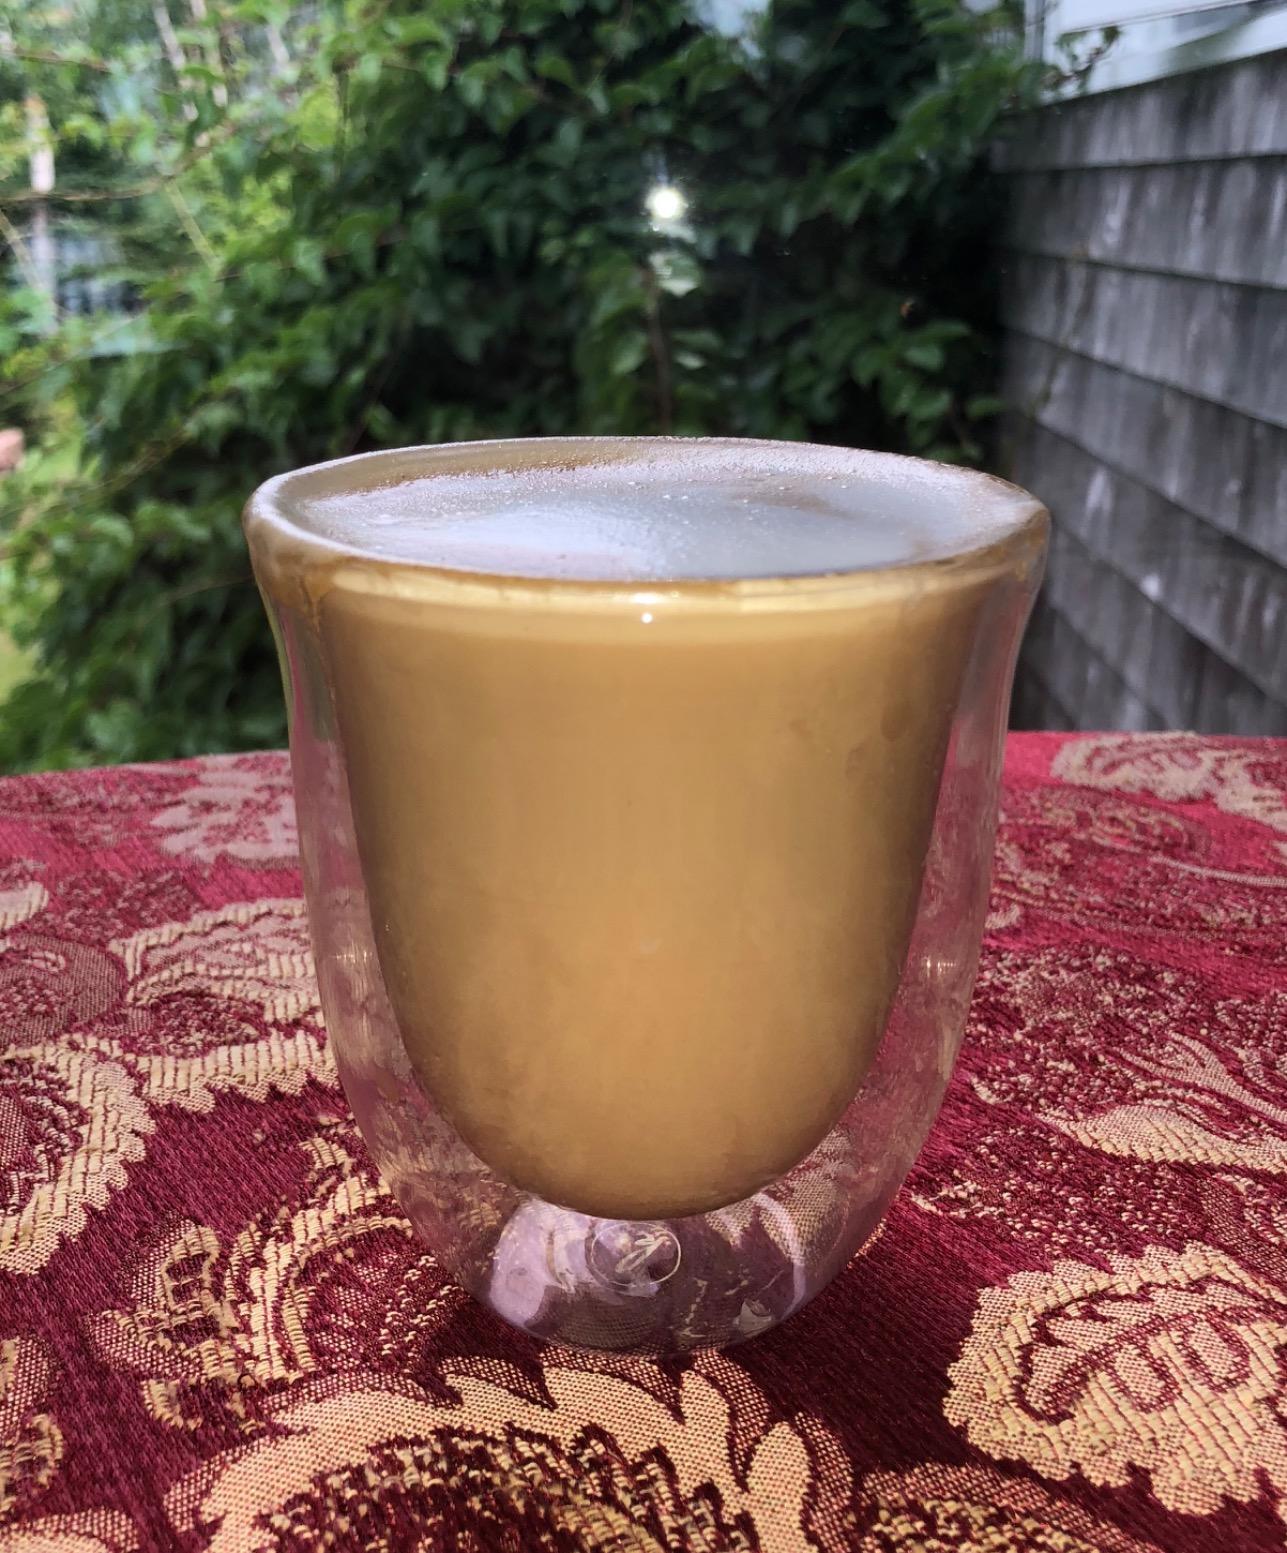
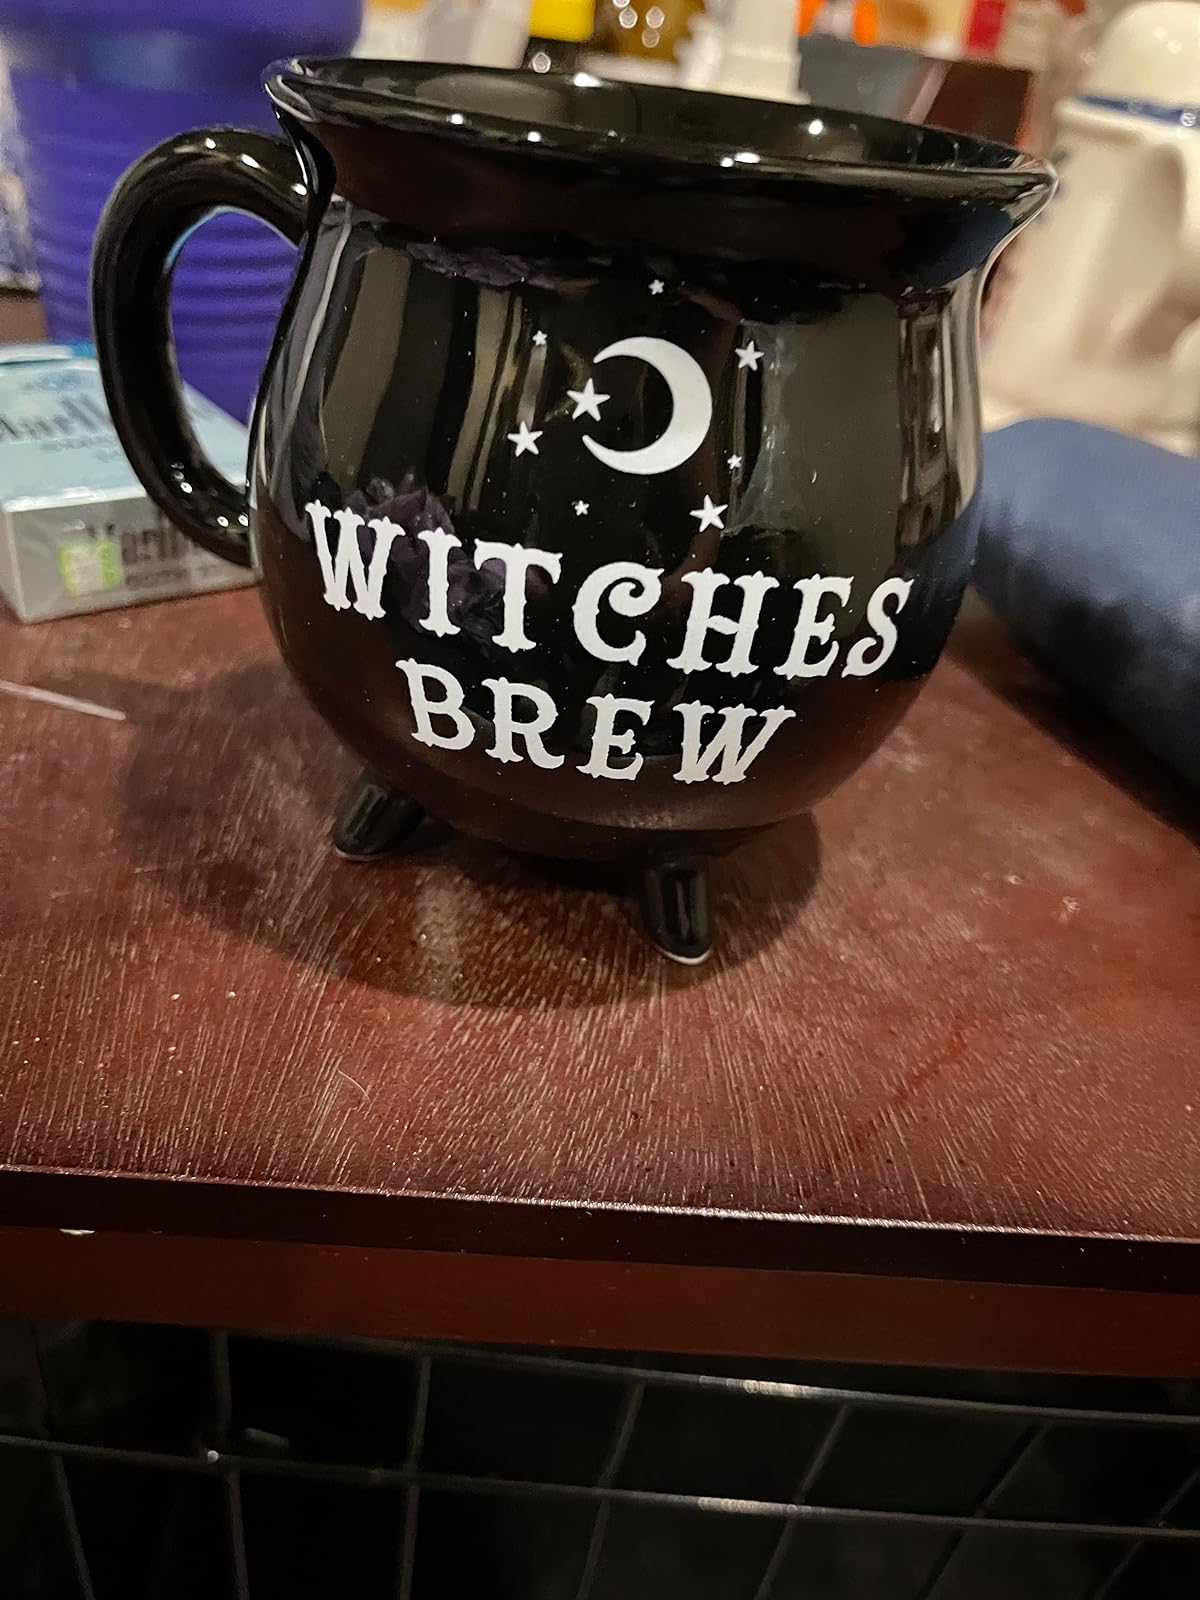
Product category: items_mug
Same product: no